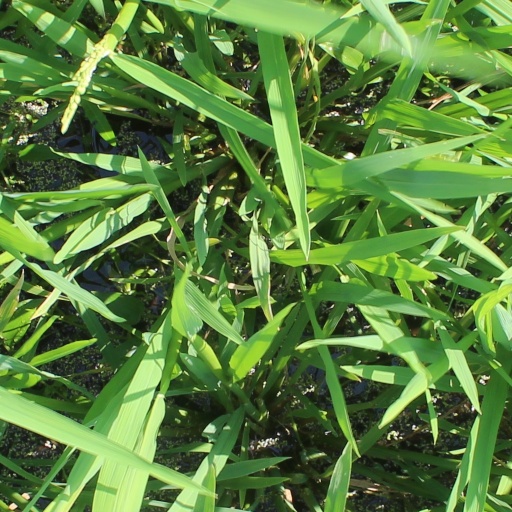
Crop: rice